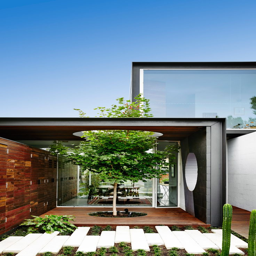
industry by person is deliberately half the size of its neighbours